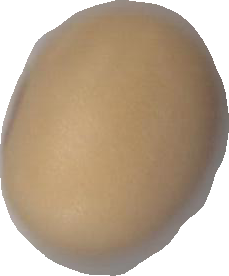
Variety: Anjasmoro